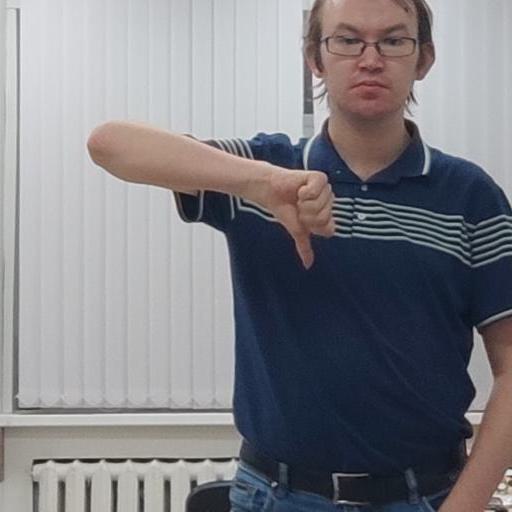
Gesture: dislike